Rathmichael

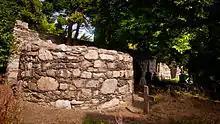
The remains of the round tower

The ruins of a church are found near the remains of what would once have been one of the largest ringforts ("ráth") in Ireland. According to a "Historic Landscape Character Assessment" which was conducted for nearby Barnacullia, "At Rathmichael, there is evidence of a later Bronze Age hillfort, which encloses a ringfort with a souterrain (underground tunnel or chamber). This may have been a ceremonial site, and suggests social